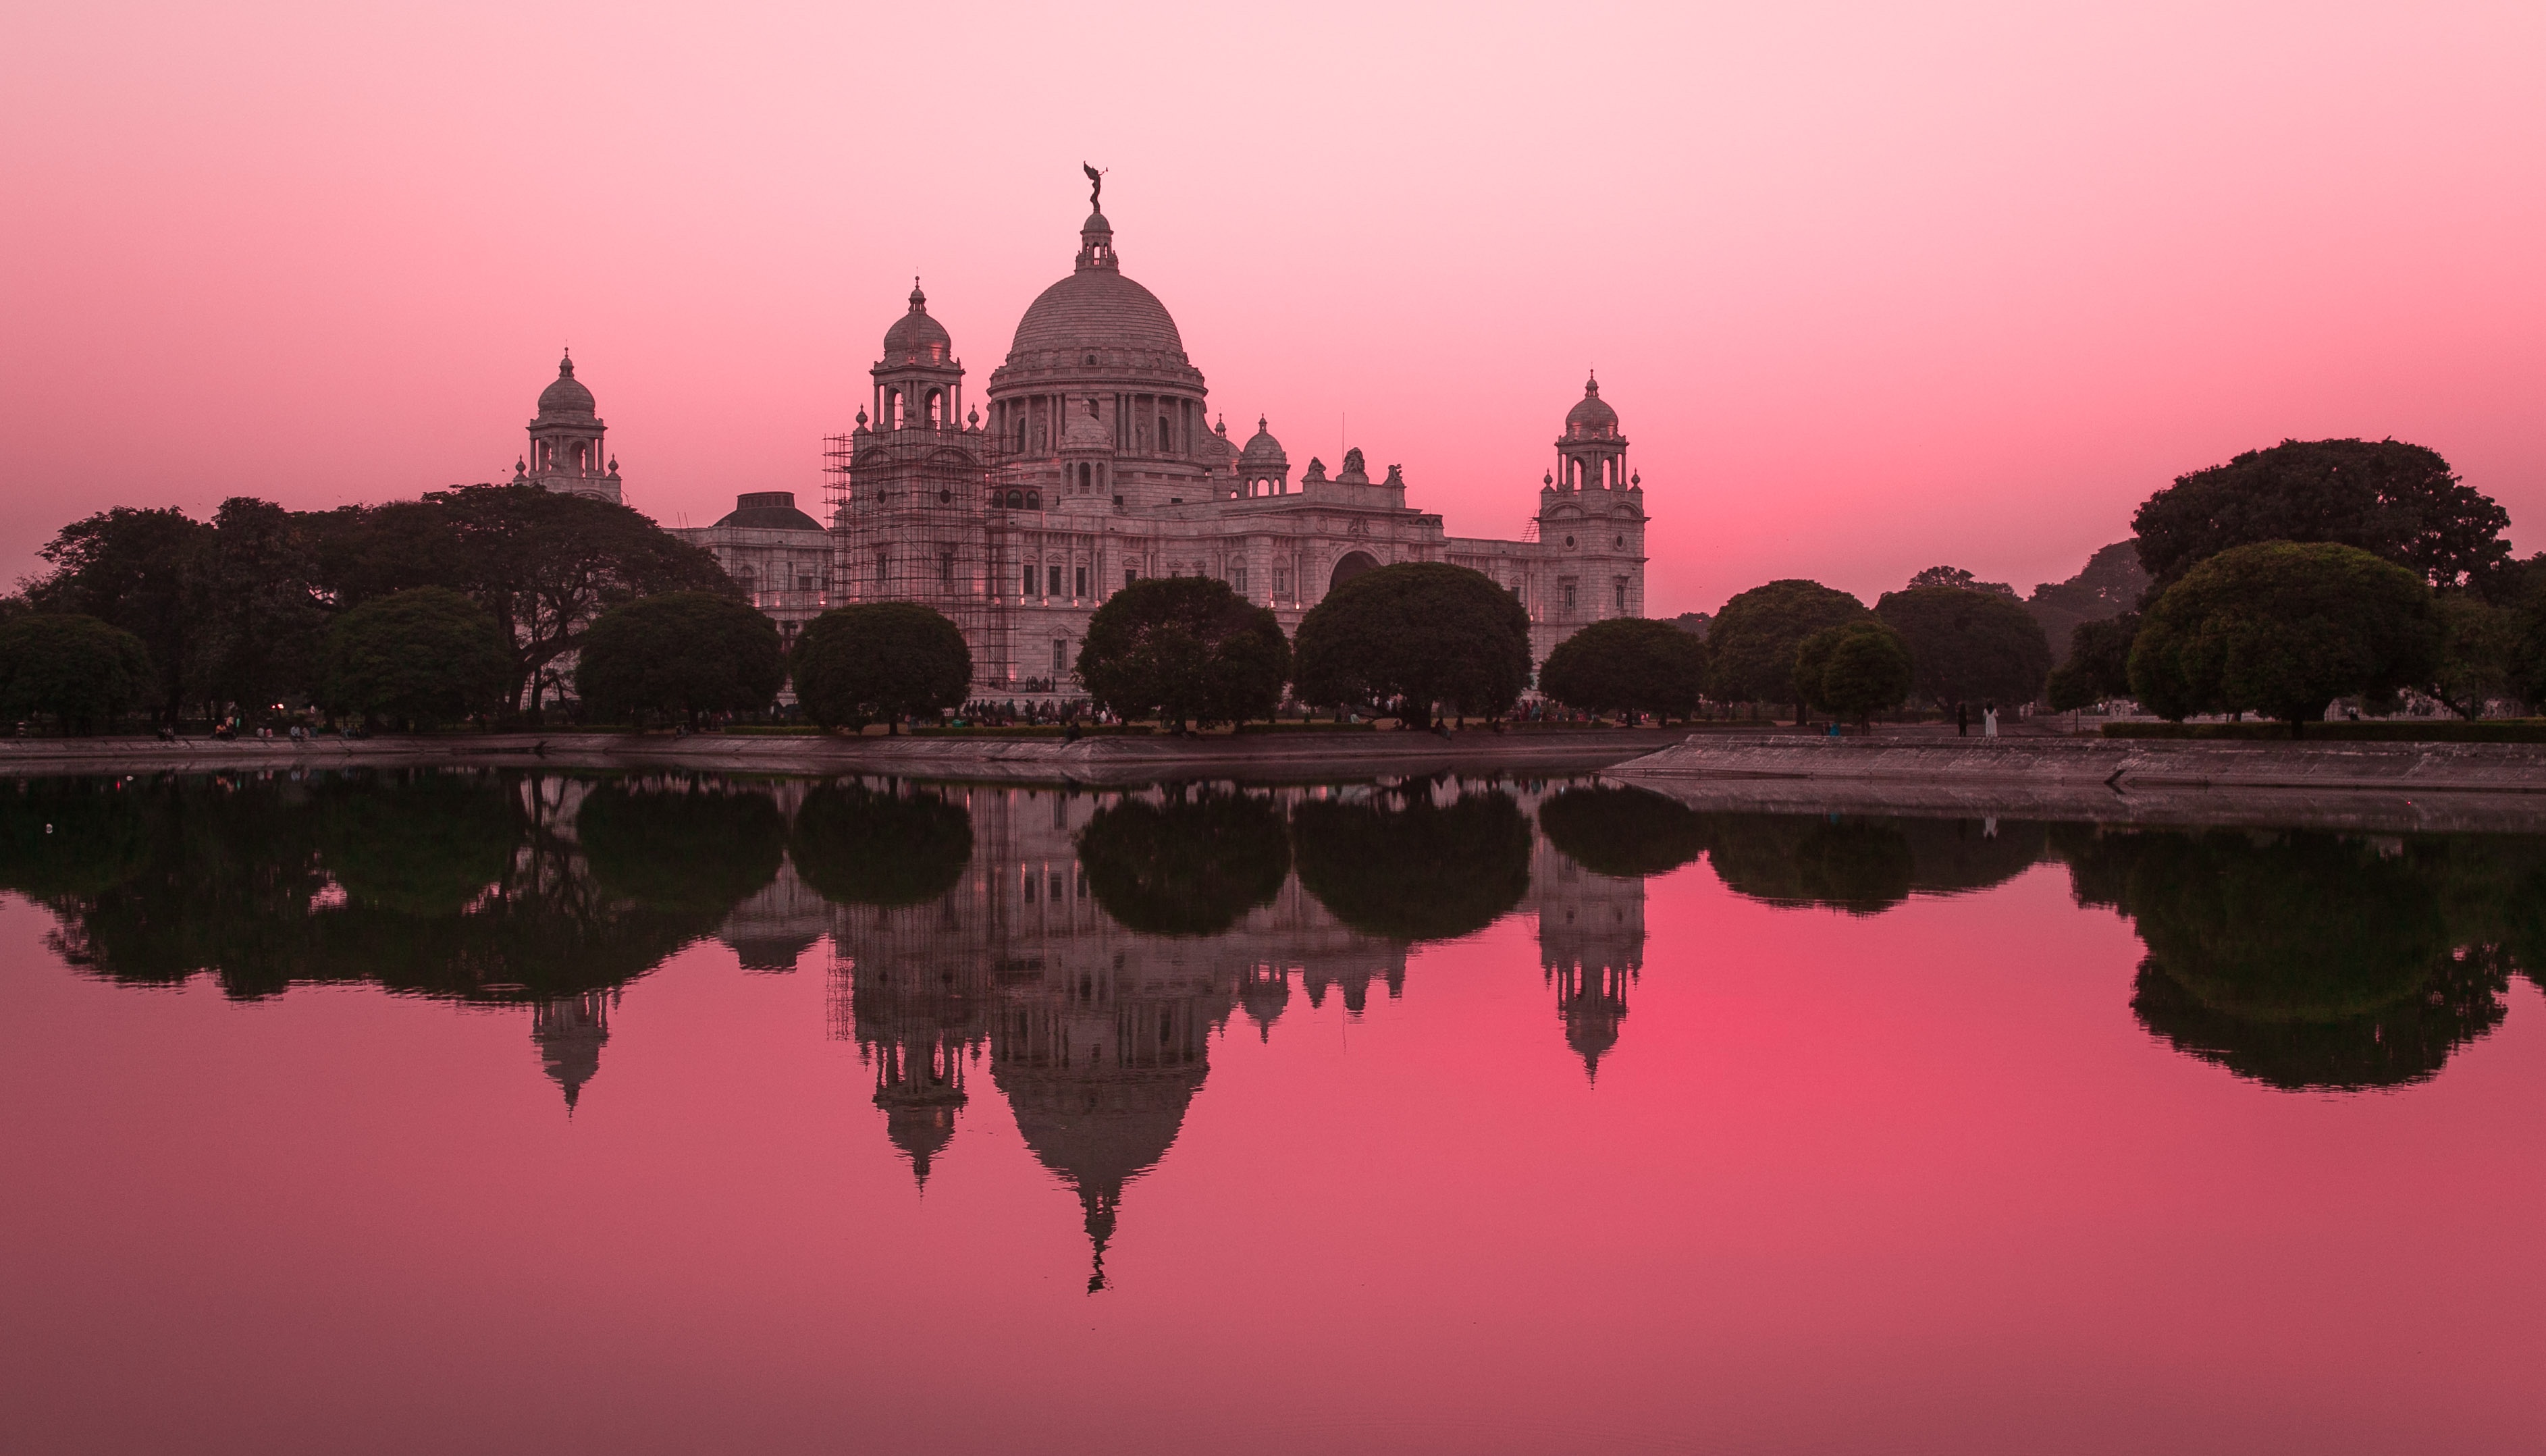
sunrise, sunset, morning, dawn, dusk, evening, reflection, temple